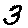
Label: 3